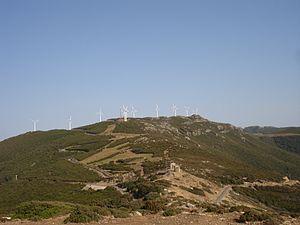
France, Haute-Corse (2B), Ersa, champ d'éoliennes
Ersa est une commune française située dans la circonscription départementale de la Haute-Corse et le territoire de la collectivité de Corse. Elle appartient à l'ancienne piève de Luri, dans le Cap Corse.